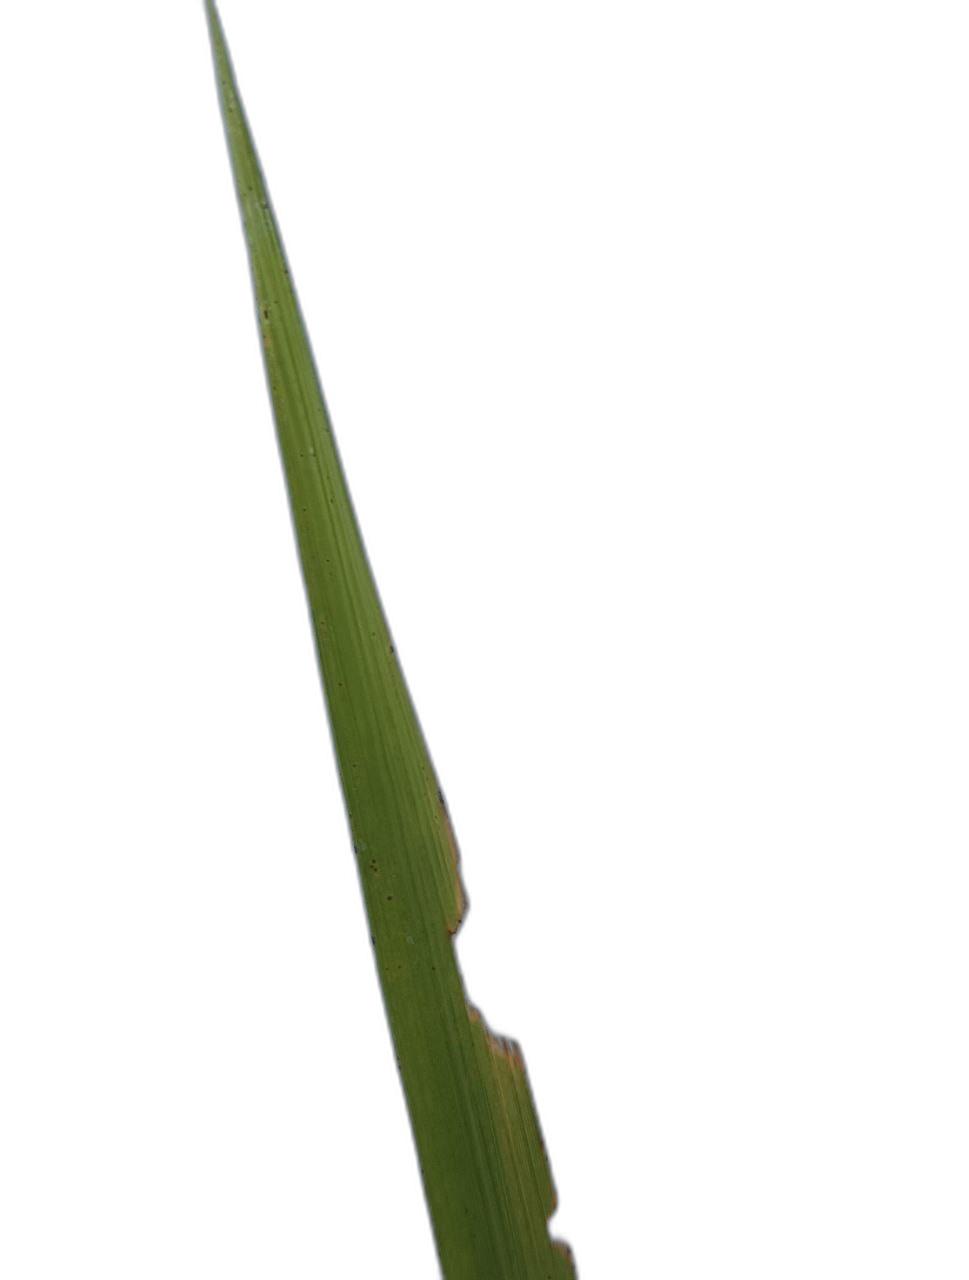
Label: Insect